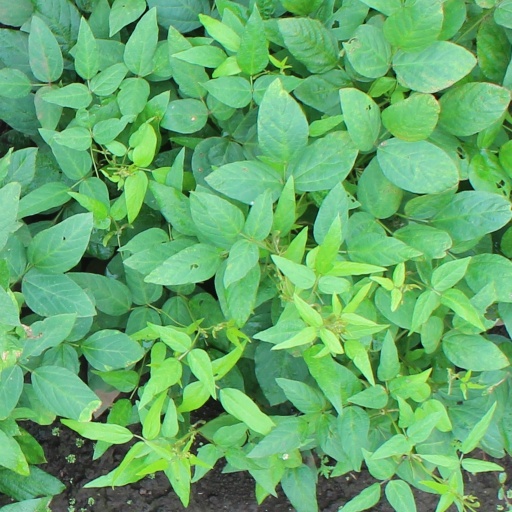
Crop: soybean